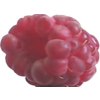
Label: raspberry